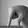
ASL letter: Q